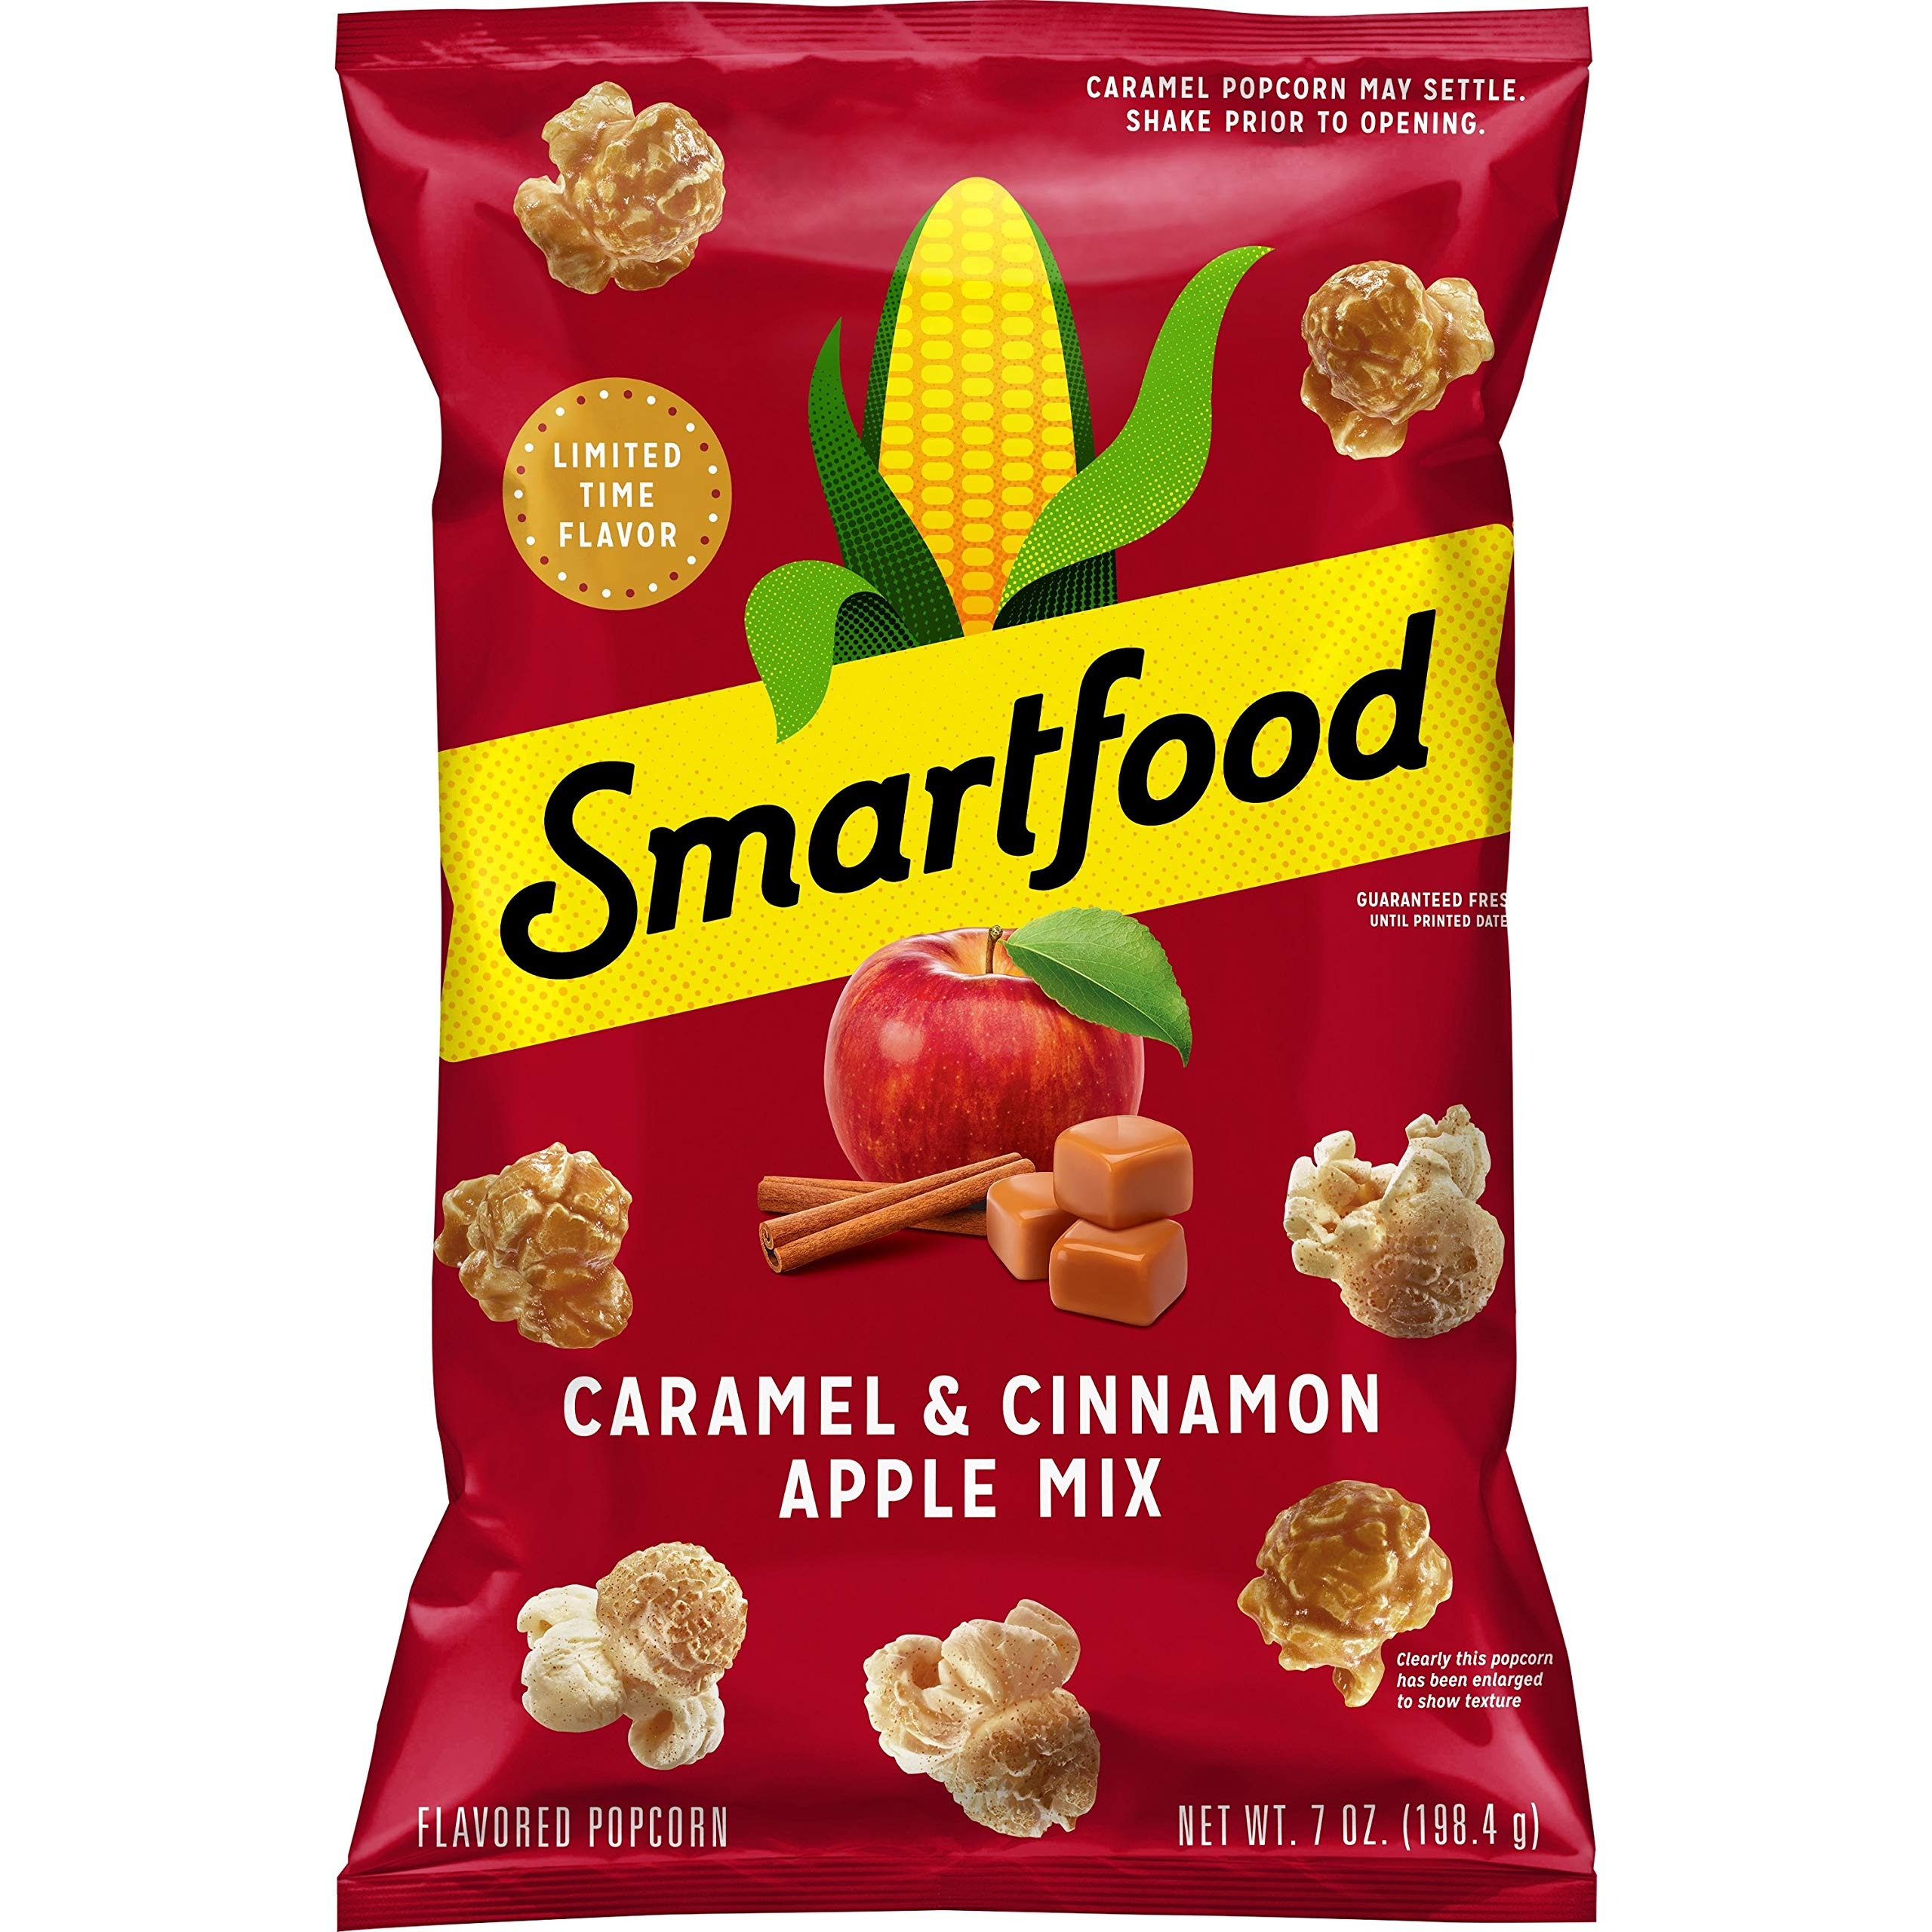
Item Name: Smartfood Caramel & Cinnamon Flavored Popcorn, 7 Oz
Bullet Point: Smartfood Caramel & Cinnamon flavored popcorn, 7 ounce
Value: 7.0
Unit: Ounce

Price: 3.98